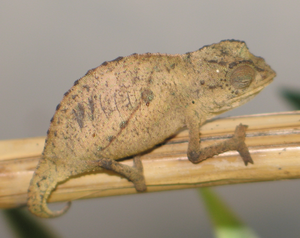
Photo d'un jeune Rhampholeon temporalis, un caméléon terrestre nain. Photo personnelle d'un de mes animaux.
Rhampholeon temporalis est une espèce de sauriens de la famille des Chamaeleonidae.
Rhampholeon est un genre de sauriens de la famille des Chamaeleonidae.